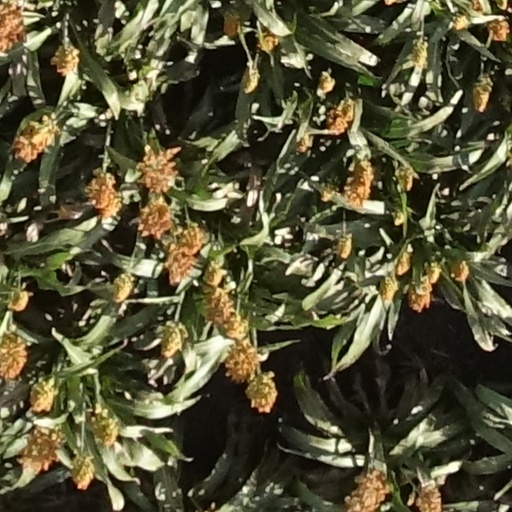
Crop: sorghum